Cynthia Lummis

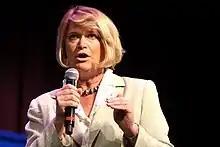
Cynthia Lummis in 2011

In July 2024, Lummis introduced legislation to create a "strategic Bitcoin reserve", which would entail that the Treasury and the Federal Reserve would buy five percent of the global supply of Bitcoin, which it would subsequently hold.